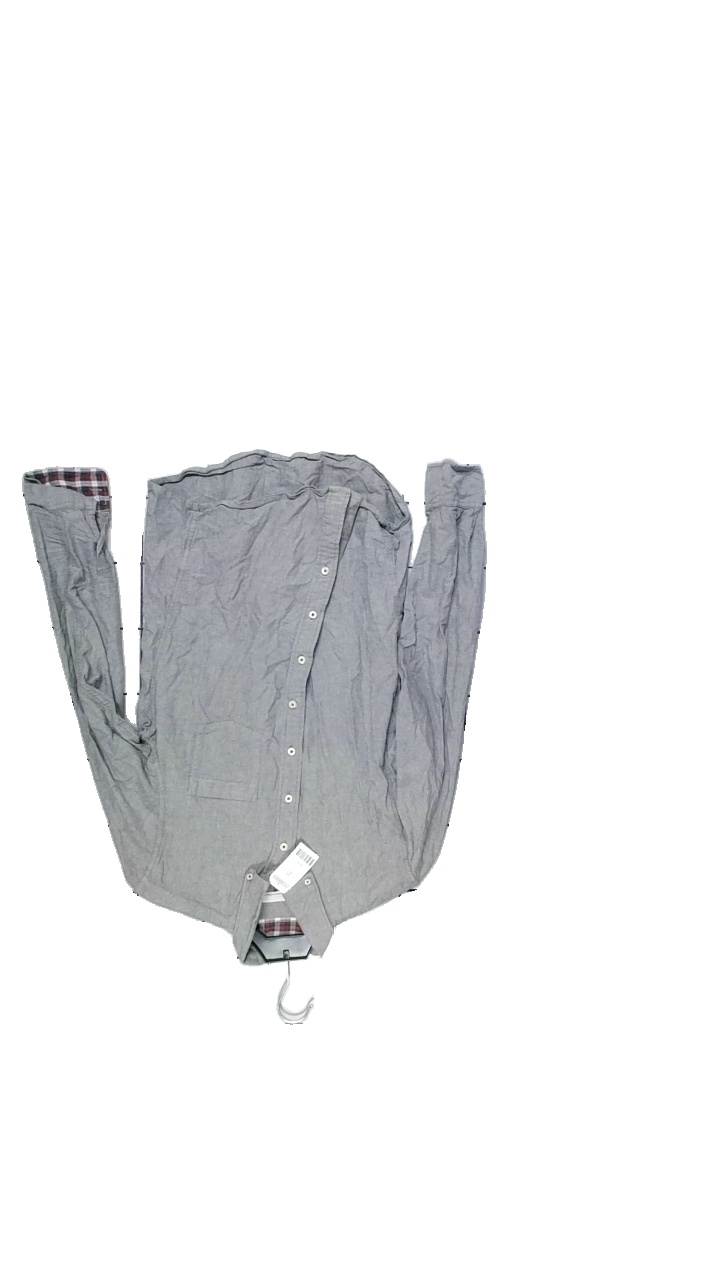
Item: Shirt (Men)
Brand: Dressman
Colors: Grey
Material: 100% Bomull
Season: All
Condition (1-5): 3
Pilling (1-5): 2
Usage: Reuse
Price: <50